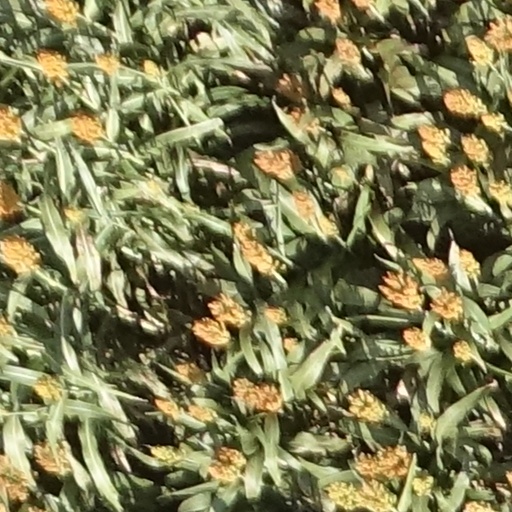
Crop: sorghum